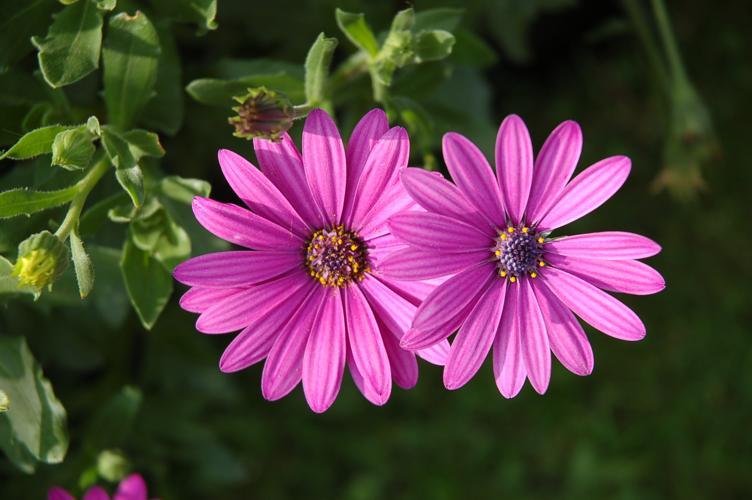
Label: osteospermum